Demand valve oxygen therapy

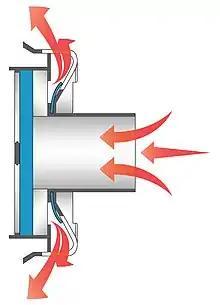
Demand valve exhalation

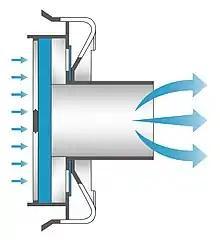
Demand valve inhalation

Compared to other mask types, demand valves have been better at achieving pain relief at 15 minutes in the first cluster headache attack.